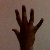
The image shows a hand gesture representing the number 5 in Indian Sign Language.